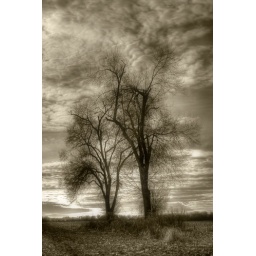
Two trees in a field in New Market, VA. I added a fog type effect in Dream Suite.